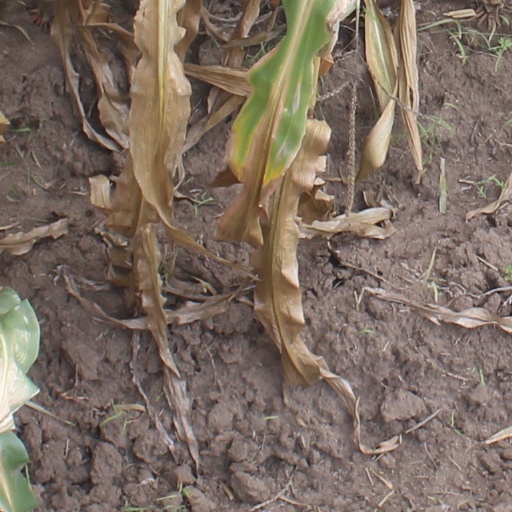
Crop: maize; corn